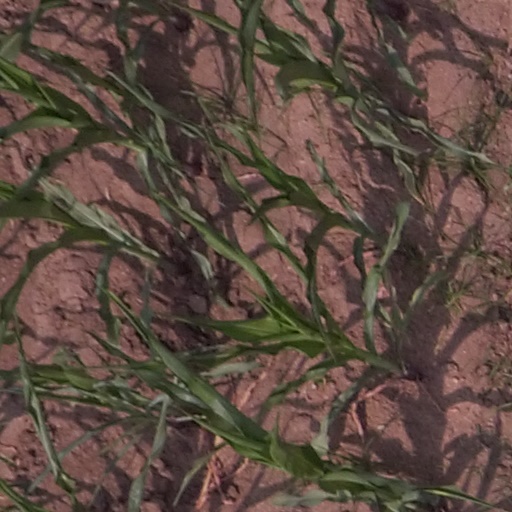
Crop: maize; corn